Dragan Đukić (handballer)

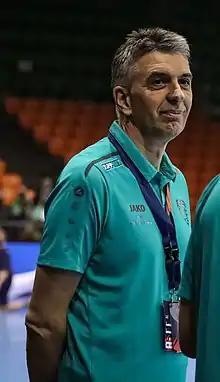
Đukić during a training of Grundfos Tatabanya KC in 2021

Dragan Đukić (born 9 August 1962) is a Serbian handball coach. Currently the Head Coach of MOL-Tatabánya KC, Hungary.